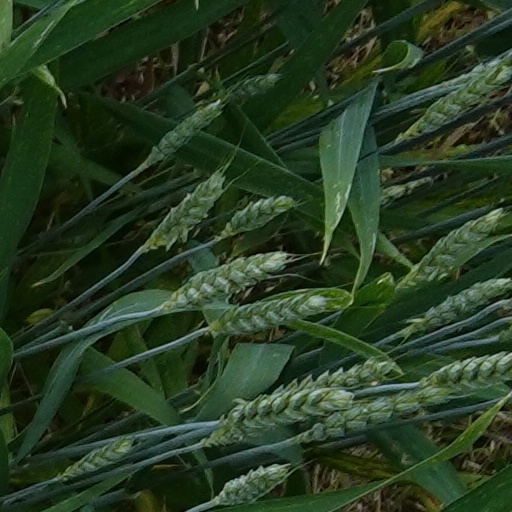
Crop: wheat